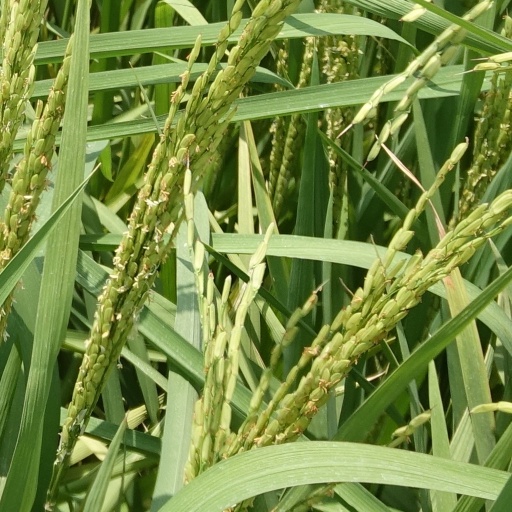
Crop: rice